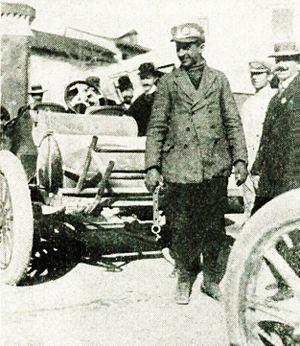
Ferdinando Minoia vainqueur de la Coppa Florio 1908, sur Isotta-Fraschini - La Vie au Grand Air du 25 avril 1908, p.266
La Coppa Florio, est une compétition automobile disputée en Italie entre 1905 et 1929. Le 17 juillet 1927, elle s'effectua exceptionnellement à partir de la ville de Saint-Brieuc.
Isotta Fraschini Motori est une entreprise publique italienne, fondée en 1955 à Saronno, dans la province de Varèse, en Lombardie, spécialisée dans la fabrication de moteurs pour la construction navale - civile et militaire. Actuellement, elle a son siège à Bari, dans la région des Pouilles. L'entreprise fait partie du groupe italien Fincantieri.